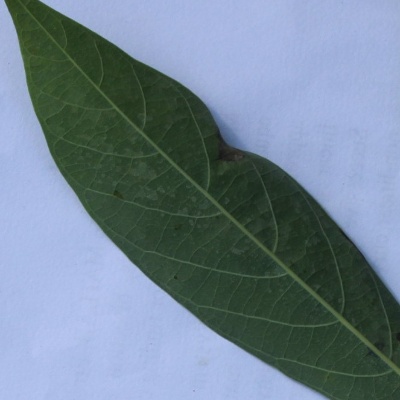
Crop: Cassava
Condition: bacterial blight